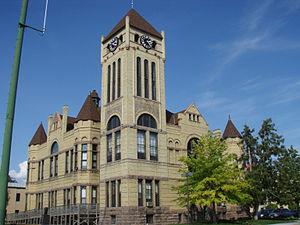
Le comté de Morrison est situé dans l’État du Minnesota, aux États-Unis. Il comptait 31 712 habitants en 2000 et 33 198 habitants en 2010. Son siège est Little Falls.